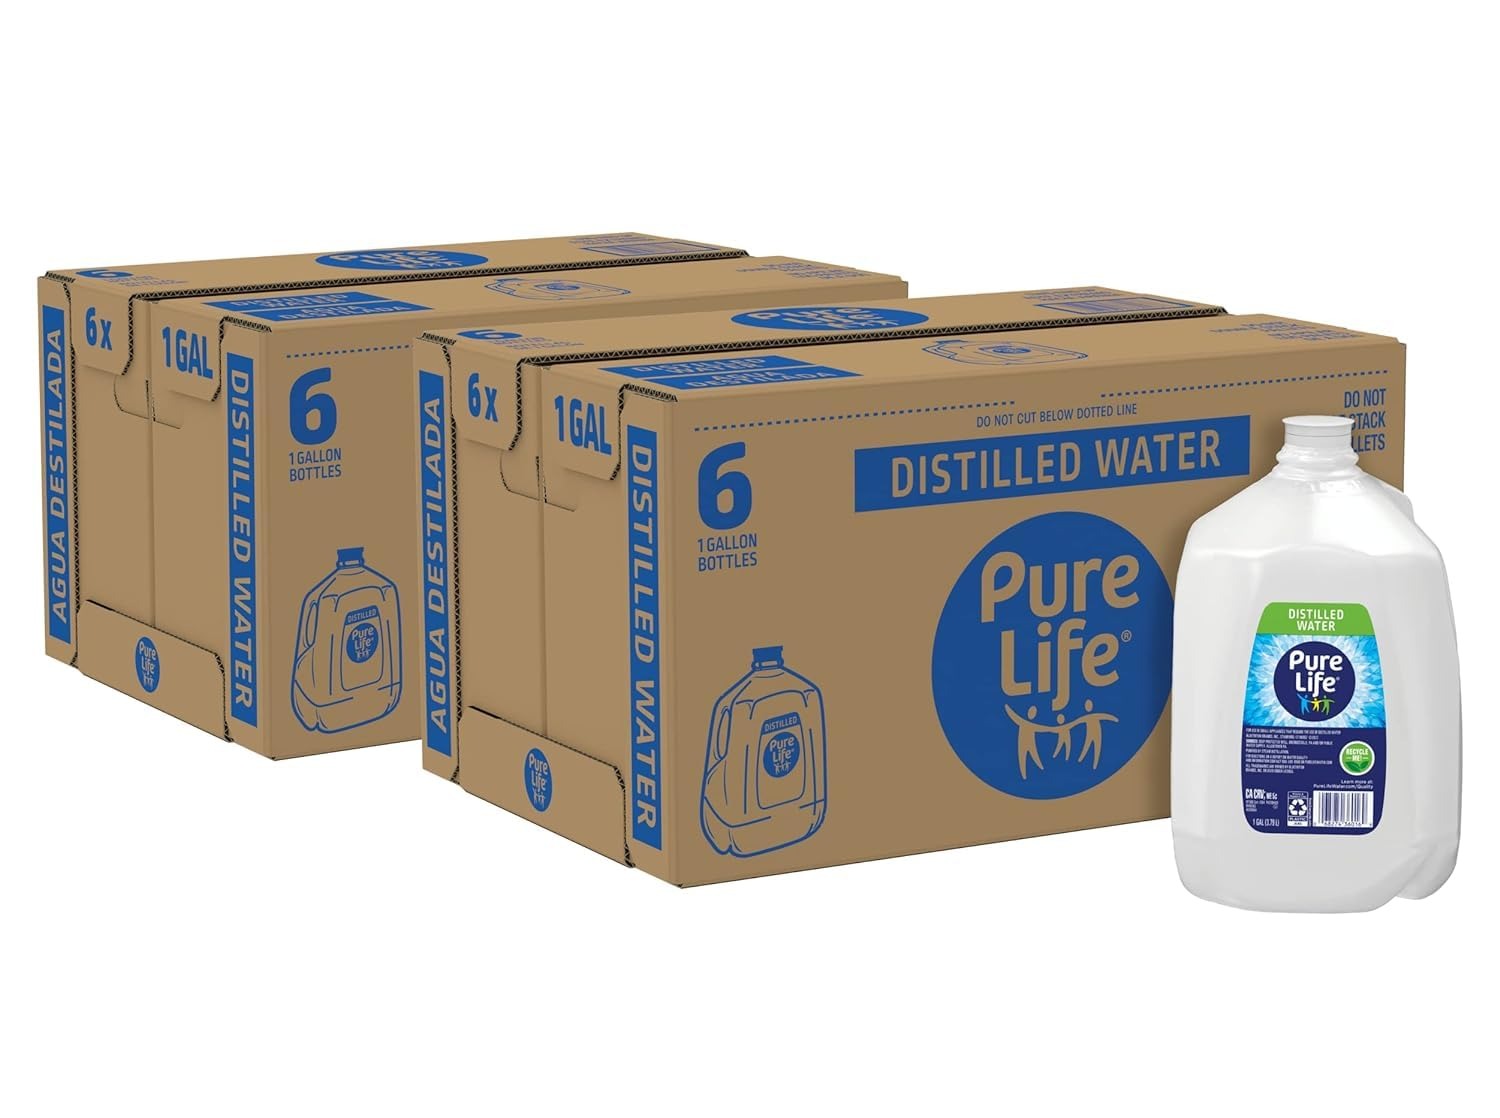
Item Name: CAMEO Pure Life Distilled Water, 1 Gallon, Plastic Bottled Water 12 Bottles Of 1 Gallon Each (12 Total Gallons)
Bullet Point 1: No Mineral Buildup: Pure Life Distilled Water means no mineral buildup to keep your household appliances running smoothly
Bullet Point 2: Distilled Water: Our 1-gallon plastic jug provides lots of distilled water for when you need it most
Bullet Point 3: Multiple Uses: Distilled water is ideal for steam irons, humidifiers, CPAP machines, and other small appliances running smoothly
Bullet Point 4: Designed To Be Recycled: Pure Life plastic water bottles are 100% recyclable, which means you can help the next generation of families too
Bullet Point 5: Family Favorite For Over 30 Years: Whoever you call family, you can depend on Pure Life brand water for hydration to special purpose
Value: 128.0
Unit: Fl Oz

Price: 46